Jeon Soo-il

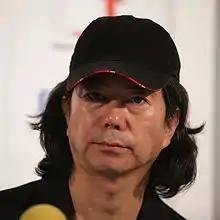
Jeon Soo-il in Karlovy Vary (2009)

Jeon Soo-il (born September 25, 1959) is a South Korean film director, film producer and screenwriter. After graduating from the Department of Theatre & Film of Kyungsung University in Busan, he studied Film Direction at Ecole Supérieure de Réalisation Audiovisuelle (E.S.R.A) in France from 1988 to 1992. He completed his master and doctorate degrees in Film Science at the Paris Diderot University in Paris, France. He is currently an associate professor of the Department of Theatre & Film of Kyungsung University and the president of Dongnyuk Film.